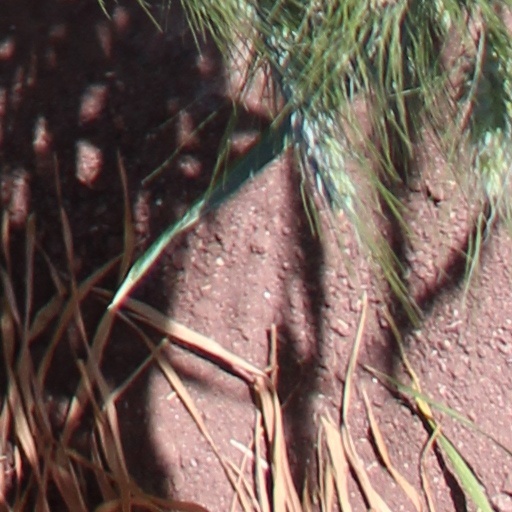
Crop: wheat